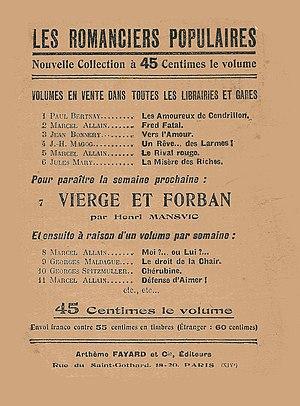
Page de présentation de la collection Les Romanciers populaires de la Librairie Arthème Fayard, au 6e numéro de cette collection (La Misère des Riches, par Jules Mary.)
Les Romanciers populaires est une collection des éditions Arthème Fayard, sous forme de fascicules hebdomadaires de 64 pages.